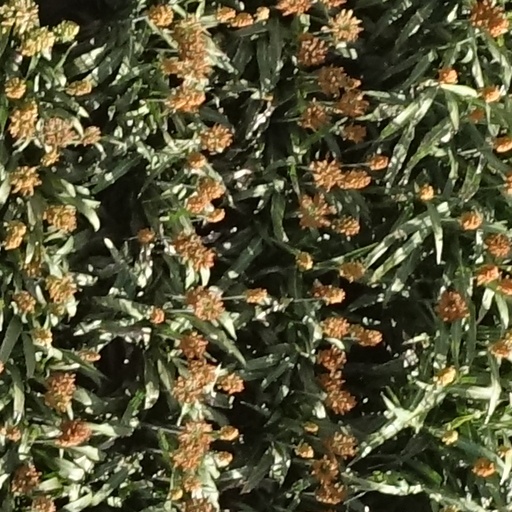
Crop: sorghum